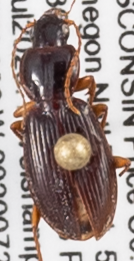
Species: Synuchus impunctatus
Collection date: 2020-07-28
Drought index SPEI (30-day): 2.09
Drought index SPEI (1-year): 1.69
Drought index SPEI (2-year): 2.09